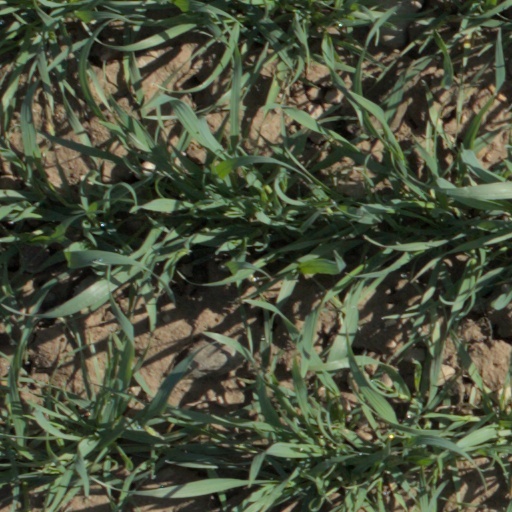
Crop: wheat